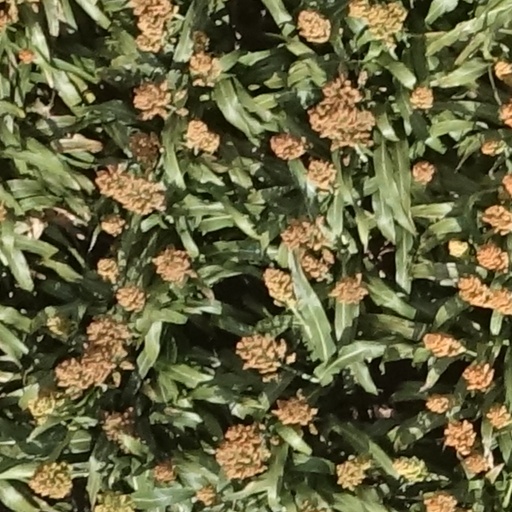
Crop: sorghum